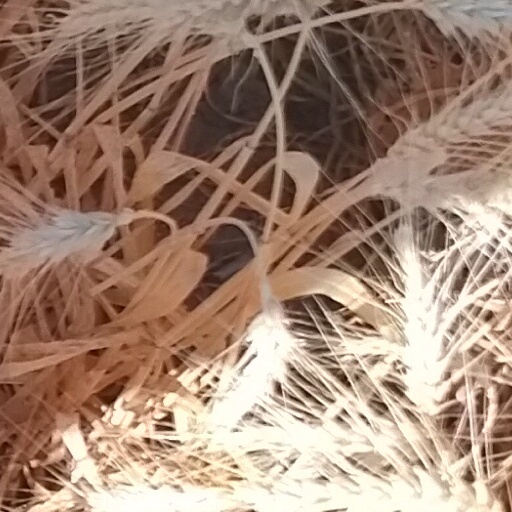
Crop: wheat